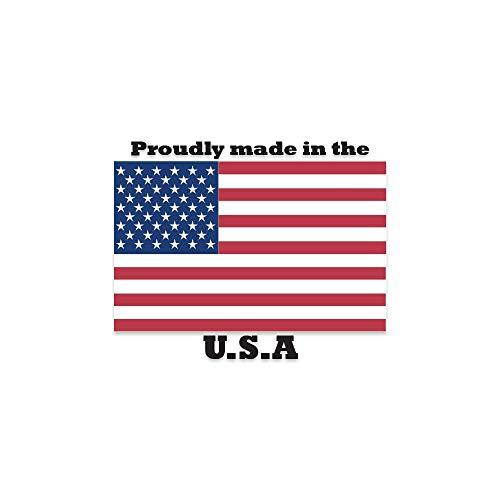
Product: SignMission Bar-B-Que Beef Pork Chicken 48" Banner Concession Stand Food Truck Single Sided, Size: 18" X 48"
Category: Home & Kitchen | Home Décor | Kids' Room Décor | Wall Décor | Pennants & Banners
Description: Proudly Made In The USA – Buy with confidence from an American owned and operated company SignMission Banners are produced in our state-of-the-art facility in West Palm Beach, Florida, proudly made in the U. S. A.
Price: $18.99
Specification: ProductDimensions:18x48x0.1inches|ItemWeight:0.64ounces|ShippingWeight:9.1ounces(Viewshippingratesandpolicies)|Manufacturer:SignMission|ASIN:B07V6BXK13|Itemmodelnumber:B-Bar-B-QueBeefPorkChicken19